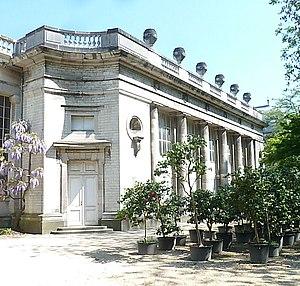
Le château de Laeken, propriété de la Donation royale, est, sauf sous le règne du roi Albert II, le principal lieu de résidence du souverain belge. Il est situé au nord de Bruxelles dans le Domaine royal, en face du parc de Laeken, dont le sépare l'avenue du Parc royal. Ses serres, construites sous le règne du roi Léopold II, sont ouvertes une vingtaine de jours par an au public, au printemps.